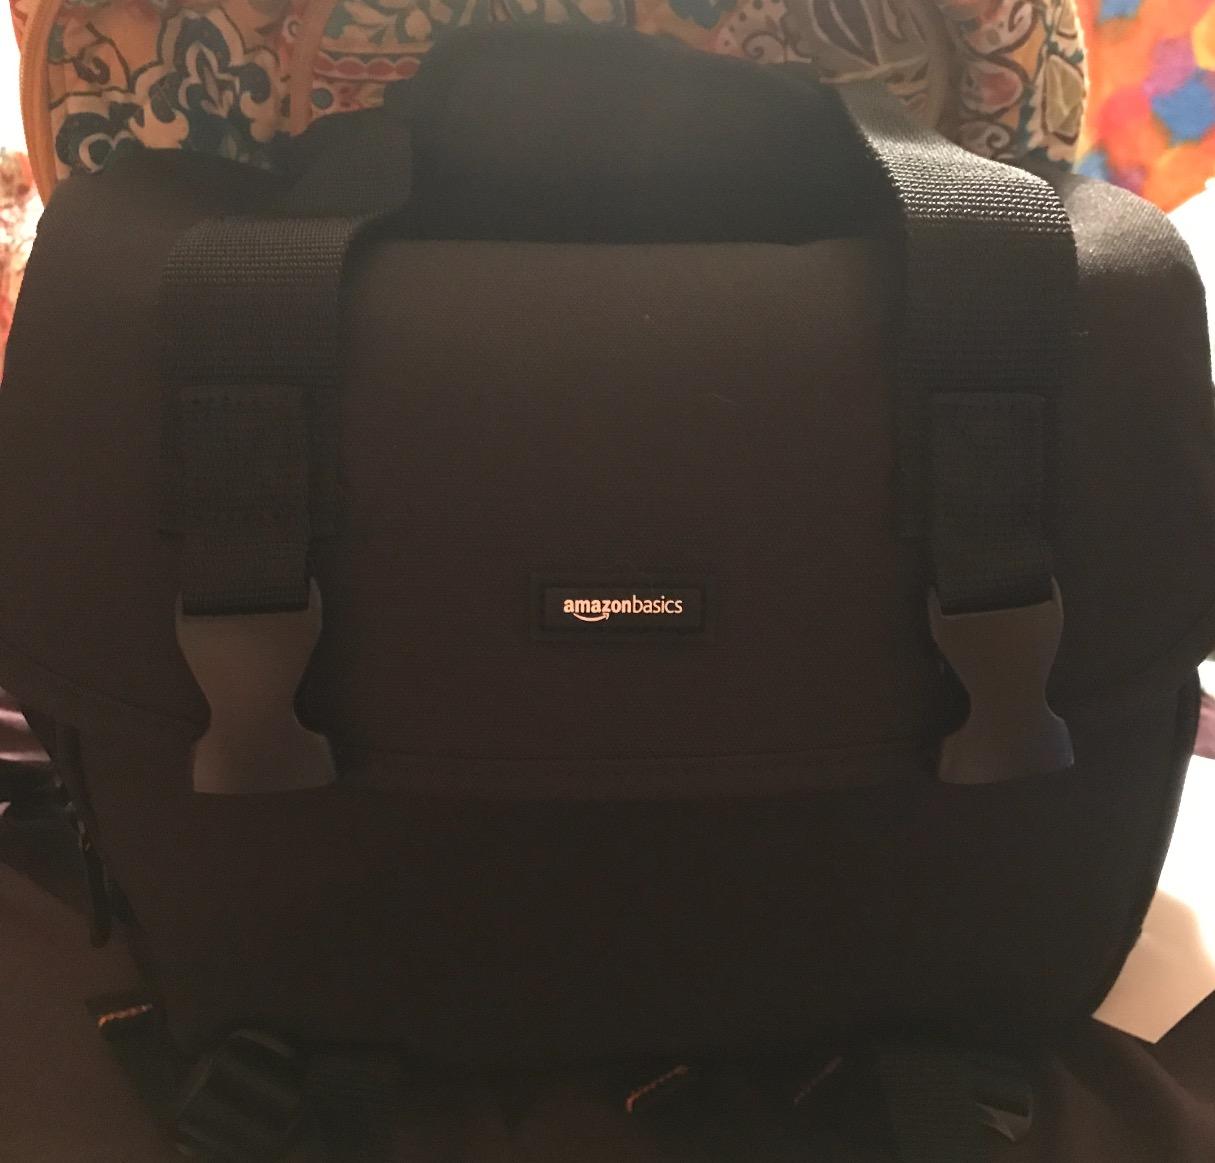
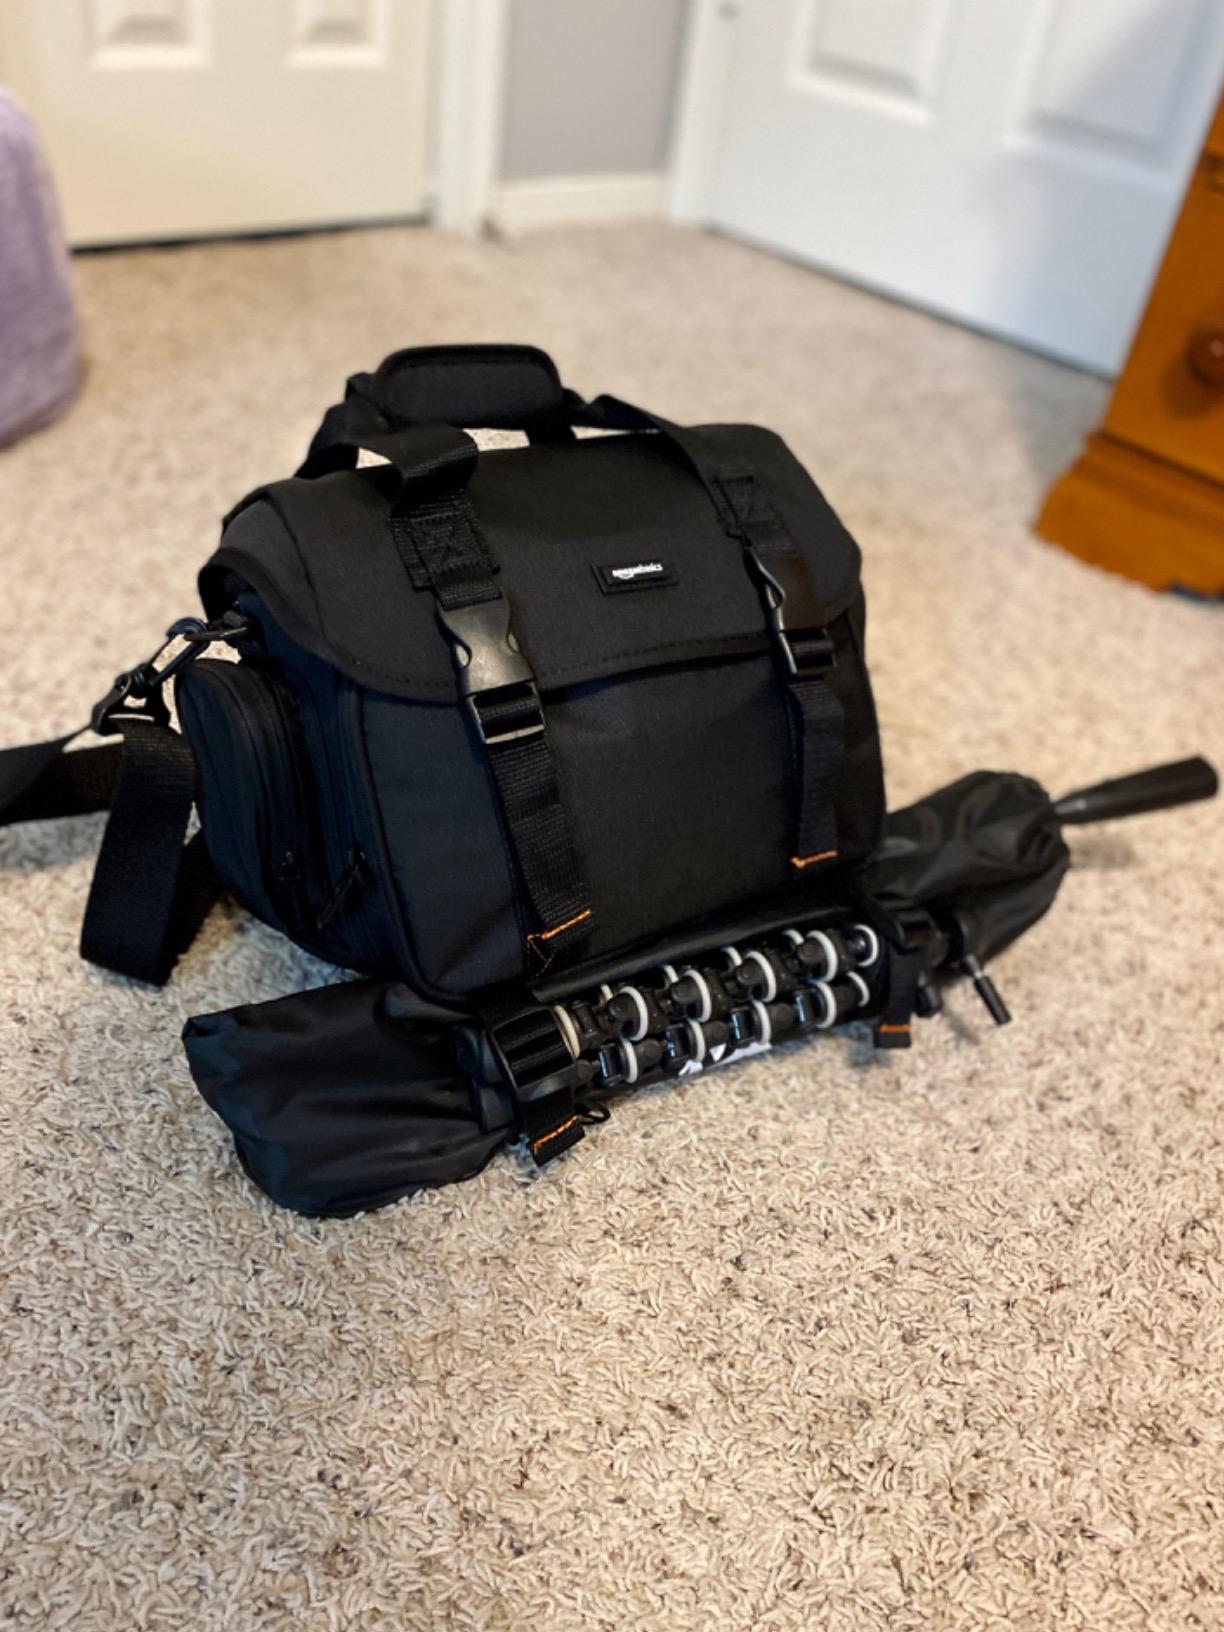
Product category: bag
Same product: yes